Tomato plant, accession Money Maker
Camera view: vertical (180 deg); turntable rotation: 0 degrees
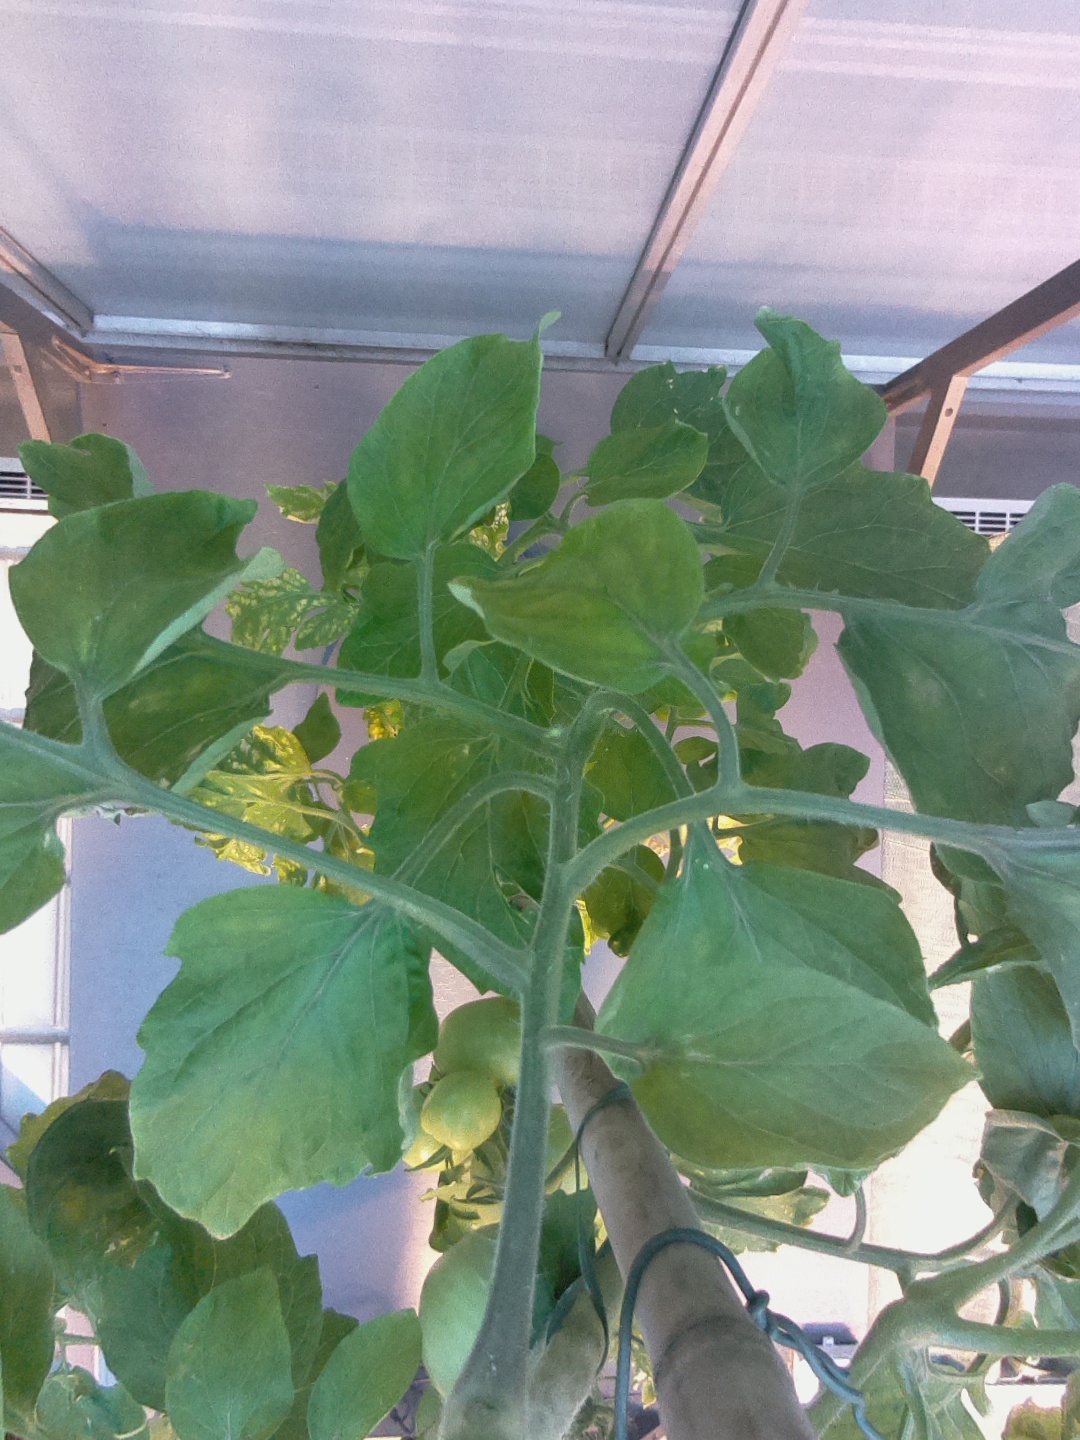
BBCH growth stage 77: 70%-80% of final fruit size